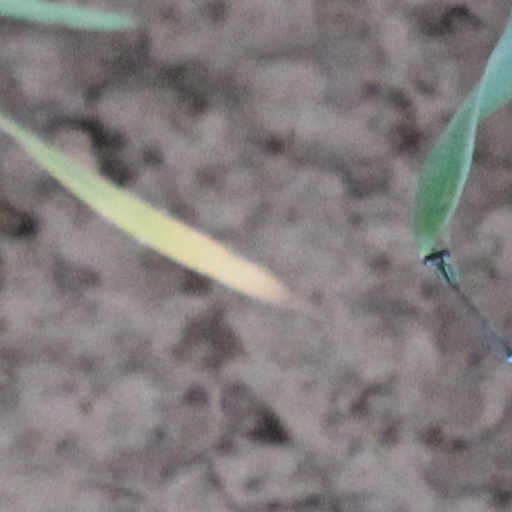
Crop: wheat